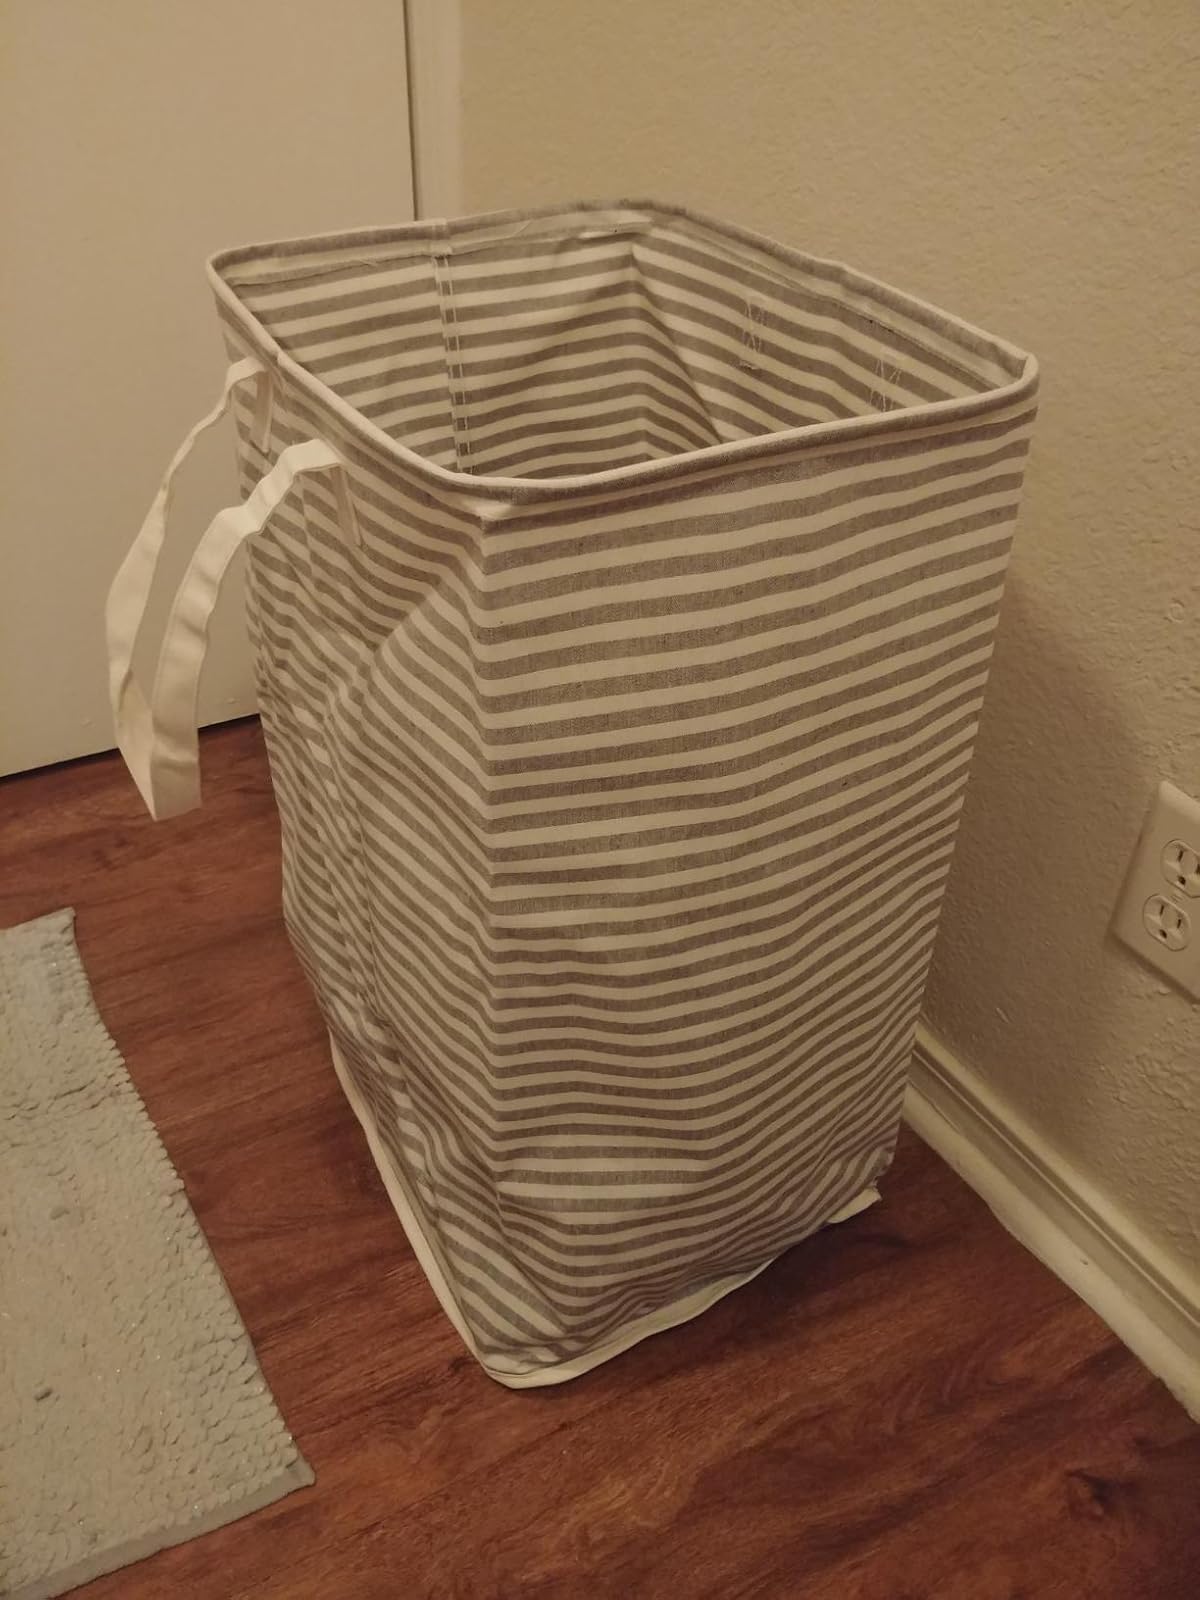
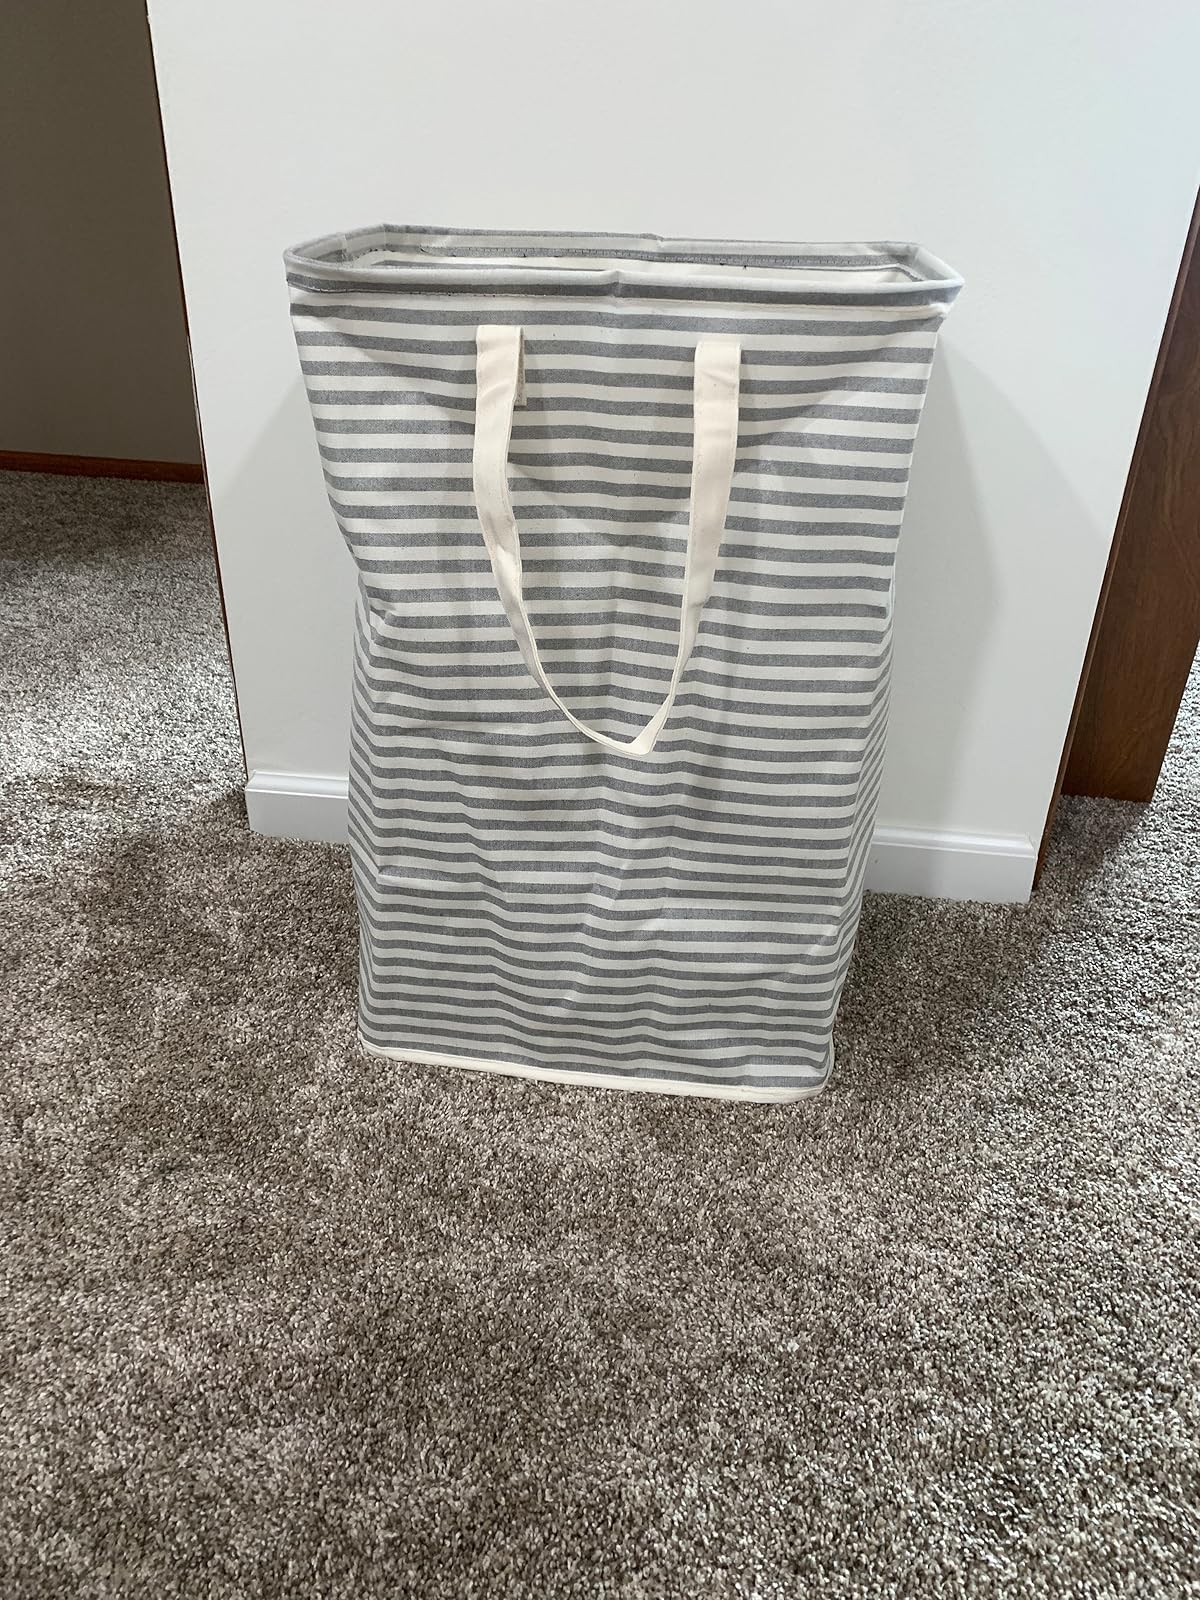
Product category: items_hamper
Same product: yes